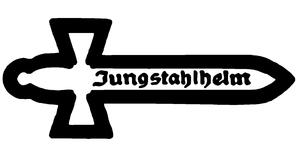
Le Stahlhelm, forme abrégée de Stahlhelm, Bund der Frontsoldaten, était une des nombreuses organisations paramilitaires, issues des Freikorps, qui virent le jour après la défaite allemande de 1918. En 1933, elle fut autorisée à se maintenir sous contrôle nazi jusqu'à sa dissolution en 1935 pour ce qui concernait les vétérans plus âgés. Certains des plus jeunes intégrèrent le corps de réserve des SA. L'un des fondateurs du mouvement, Franz Seldte, devint ministre du Travail du régime nazi.